Kingdom of Fazughli

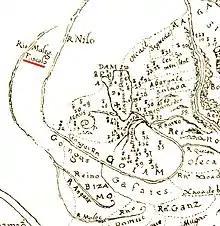
Fazughli (""Fascalo"", underlined in red) on a Portuguese map from 1640.

It has been warned that the traditions linking Fazughli to Alodia may not necessarily be factual, but were rather supposed to legitimize the rule of the Fazughlian king.